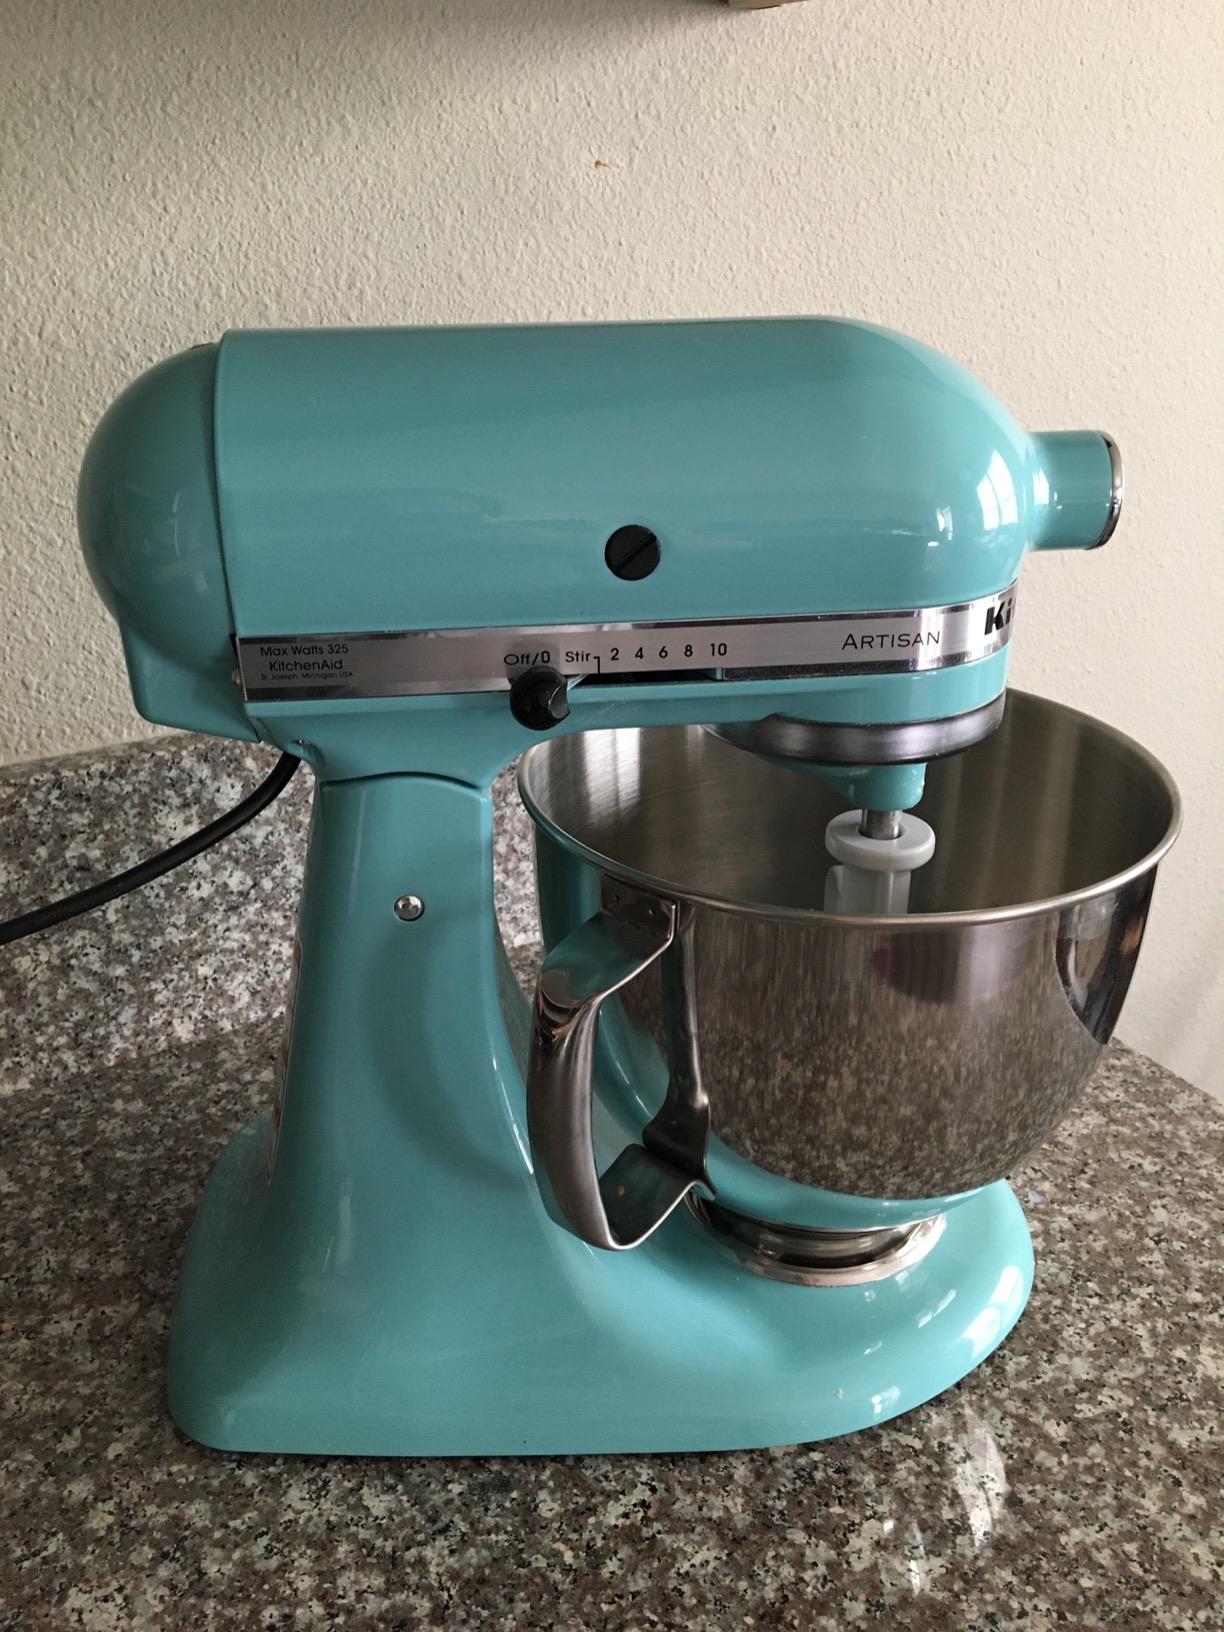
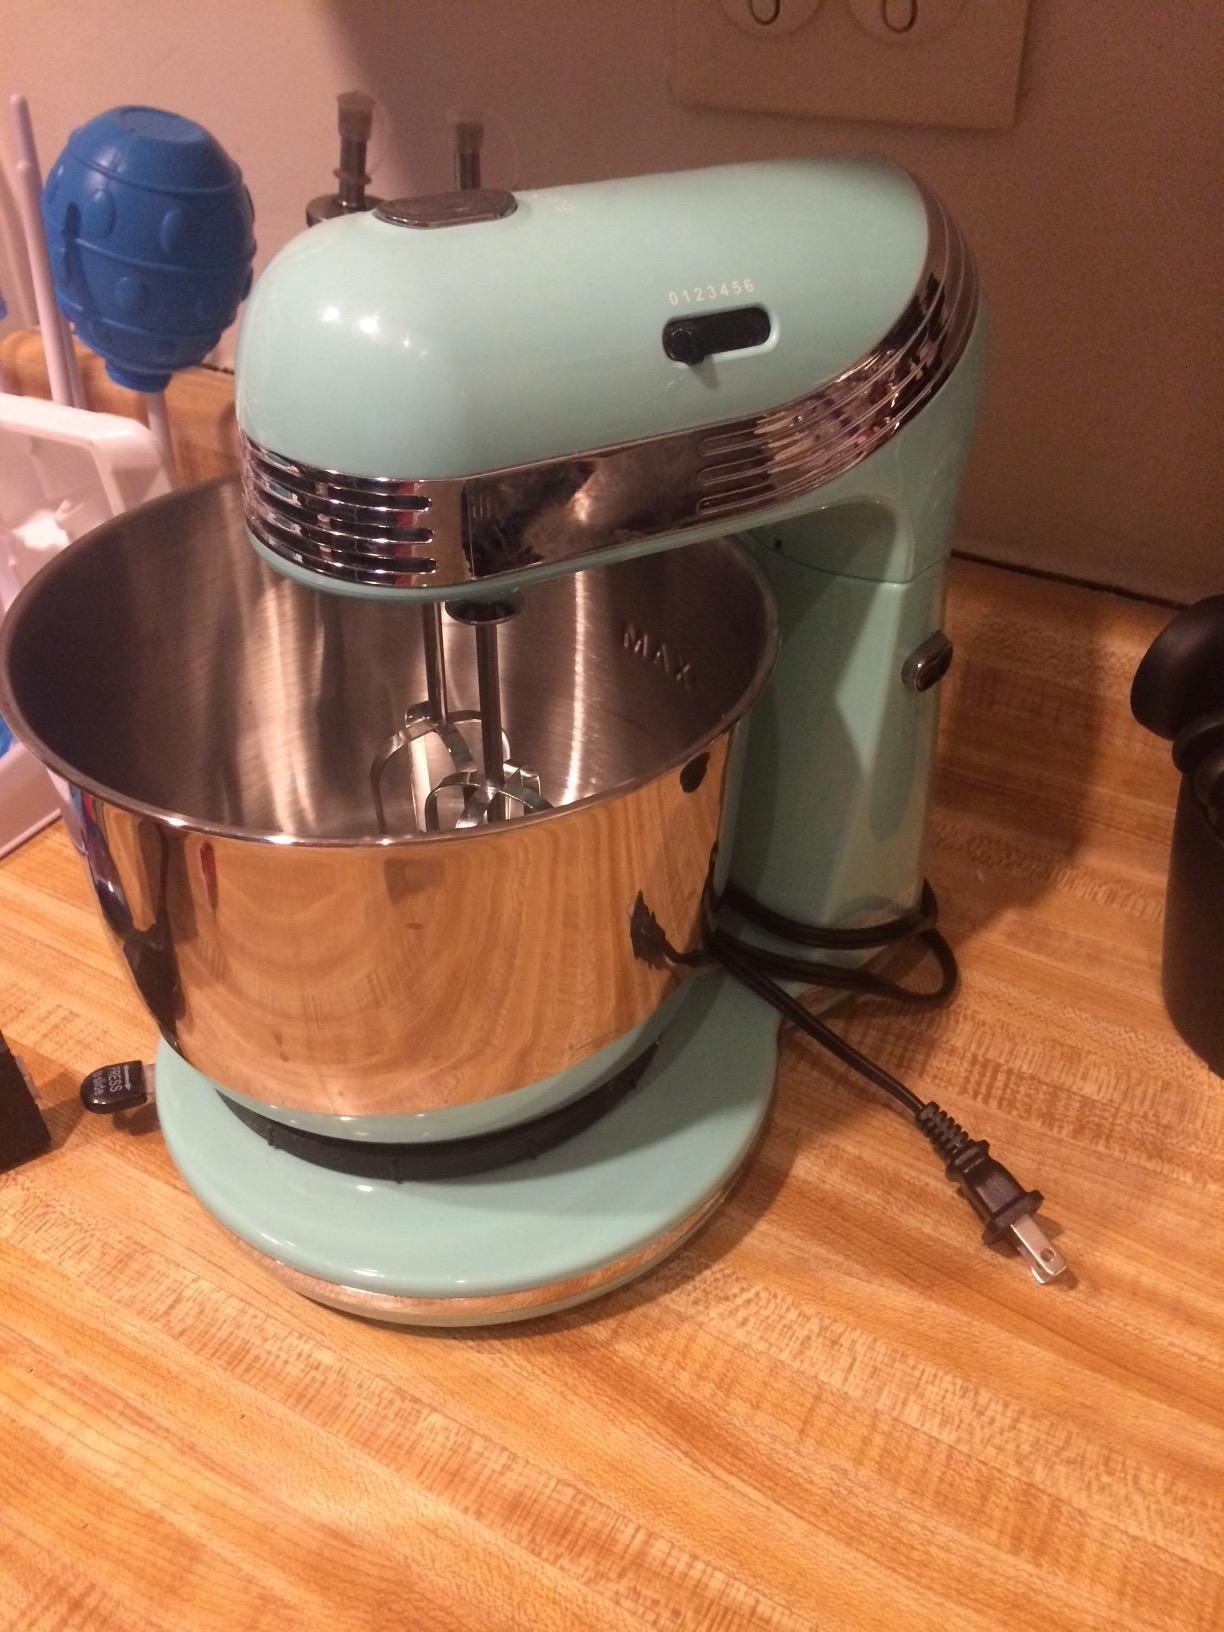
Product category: items_mixer
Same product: no